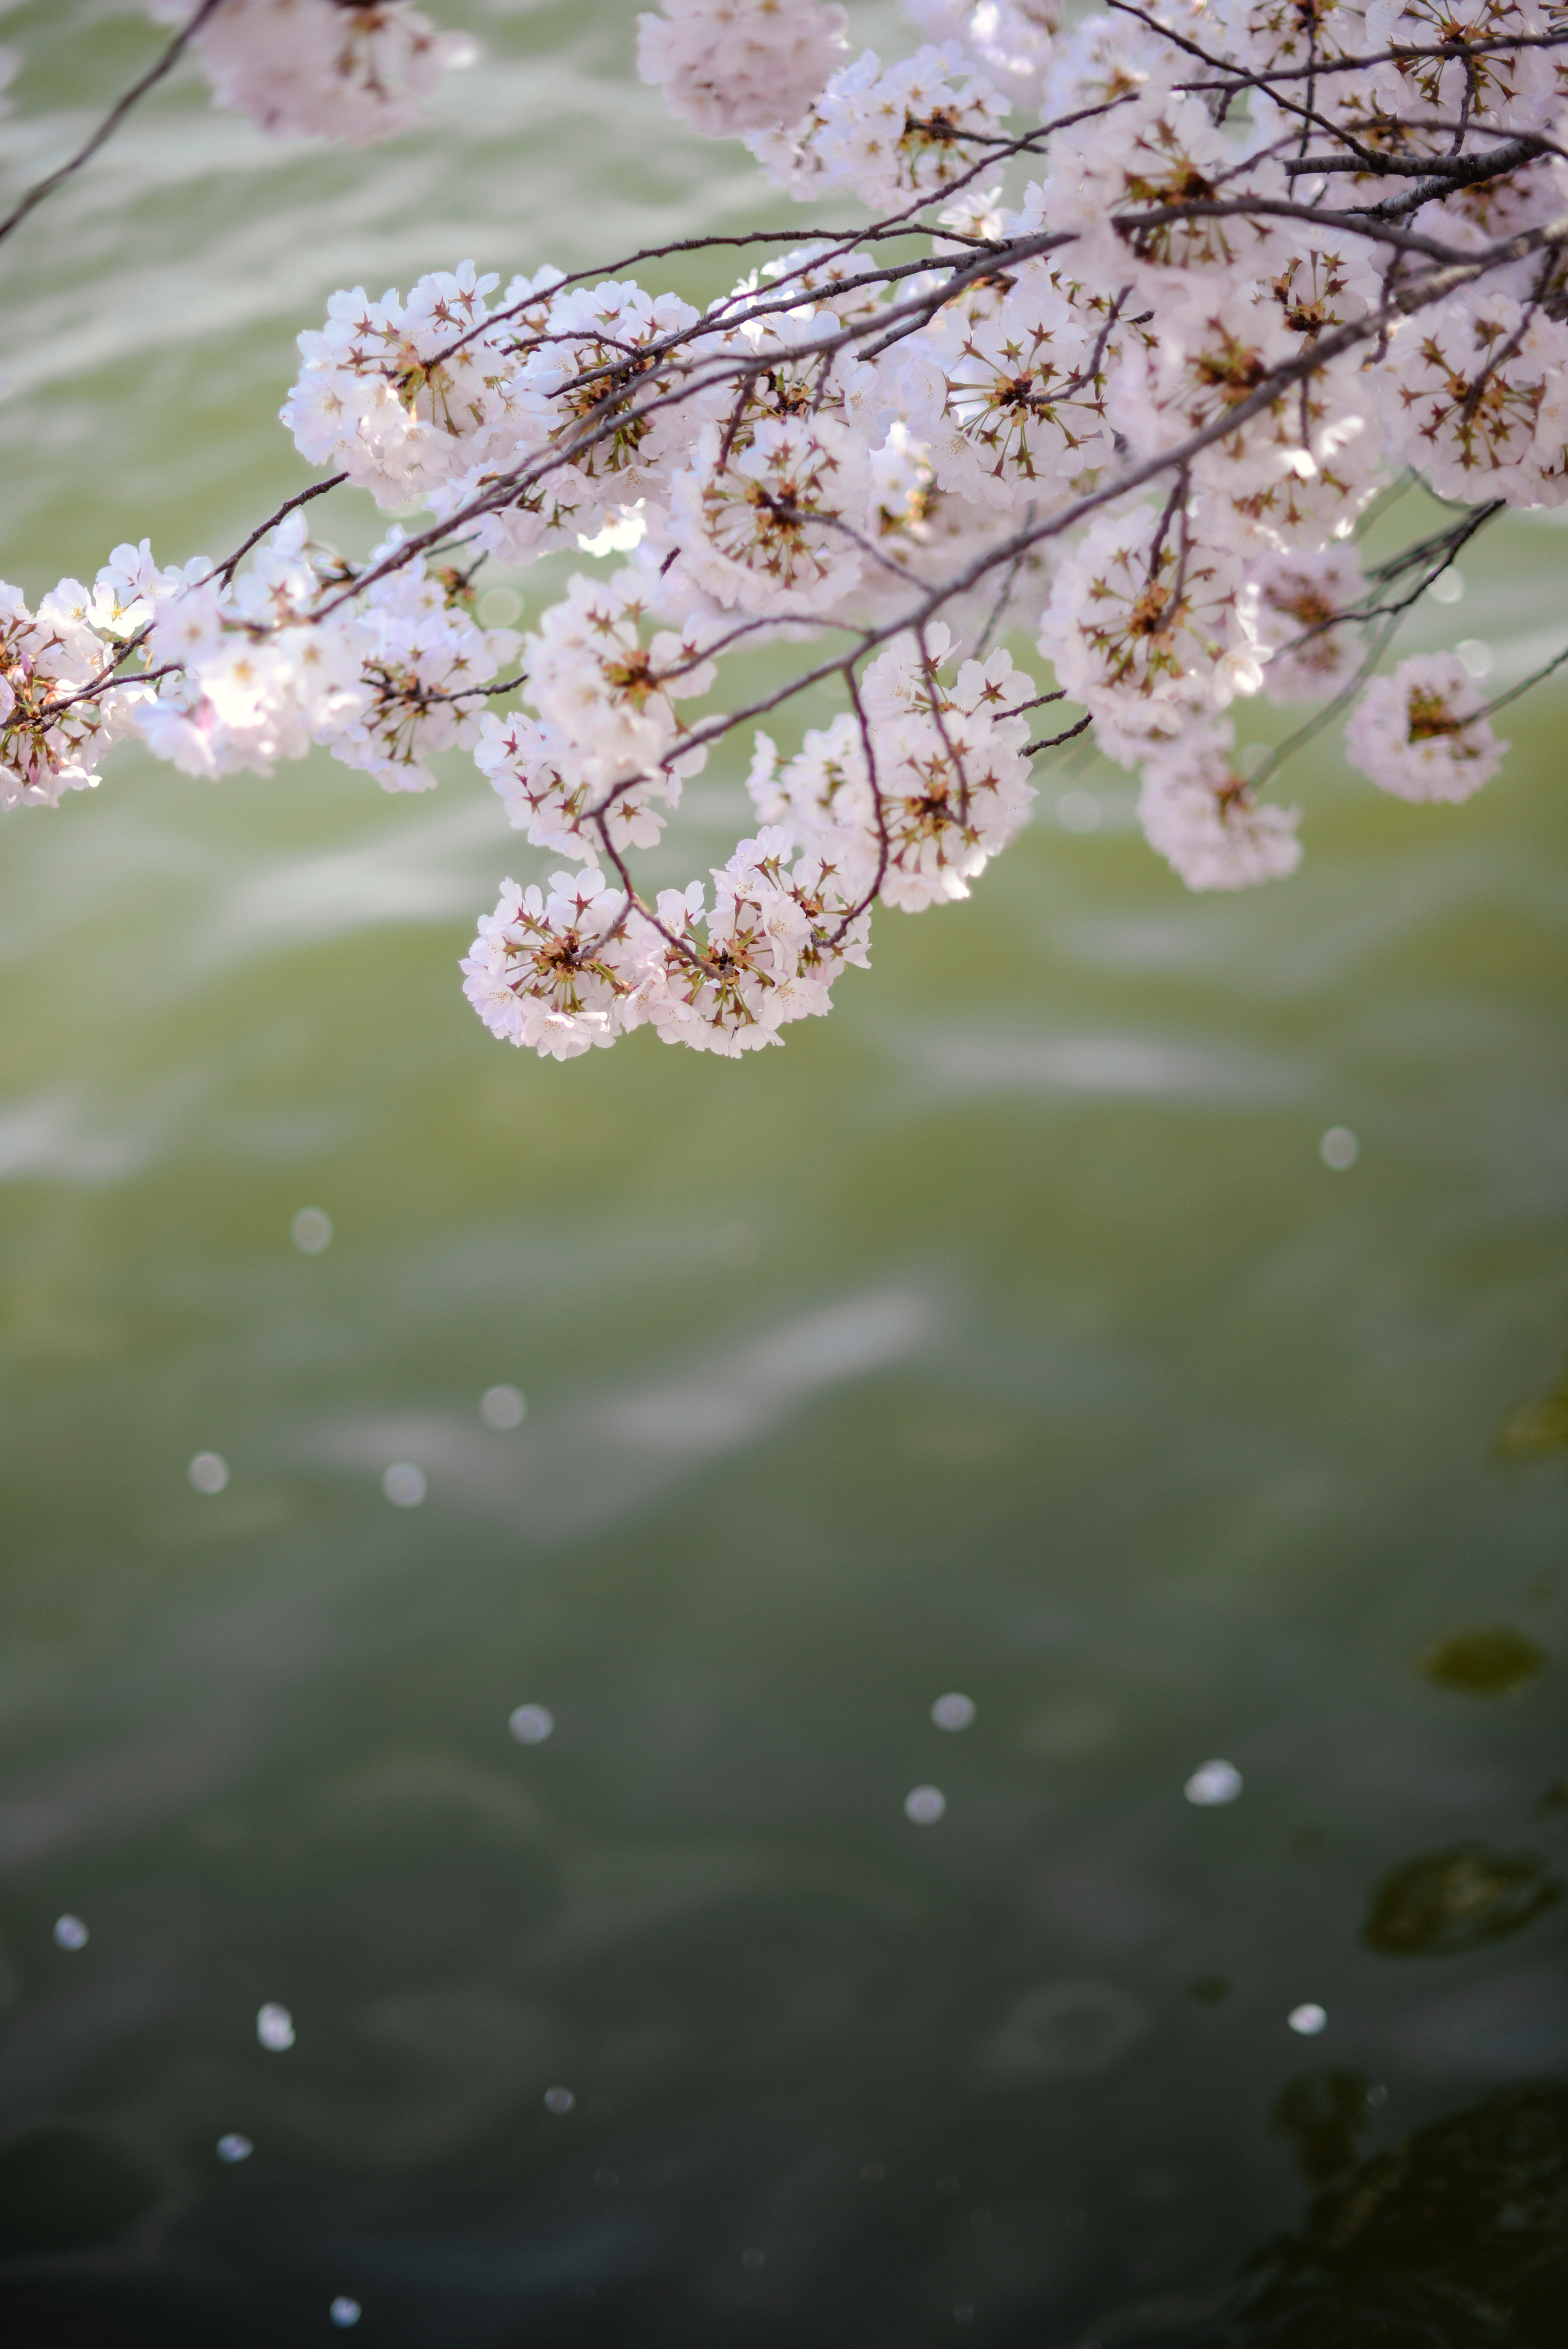
tree, water, nature, branch, blossom, plant, sunlight, leaf, flower, petal, spring, green, reflection, botany, flora, season, cherry blossom, close up, macro photography